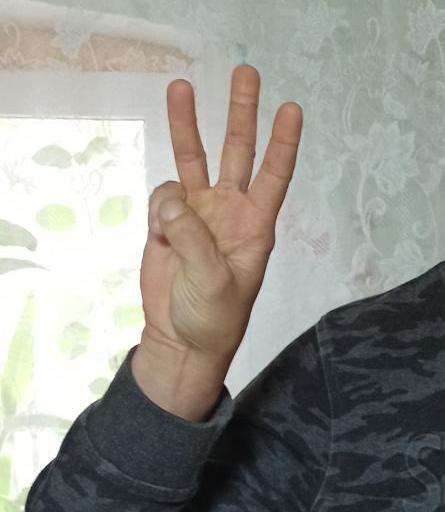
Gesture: three